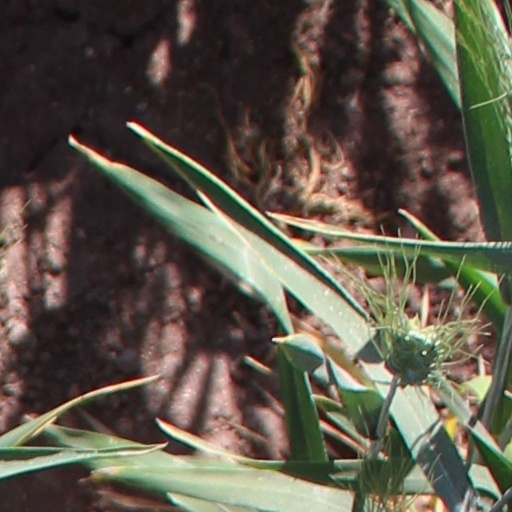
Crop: wheat